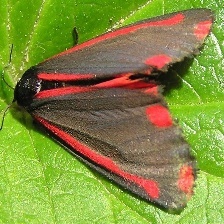
Species: CINNABAR MOTH